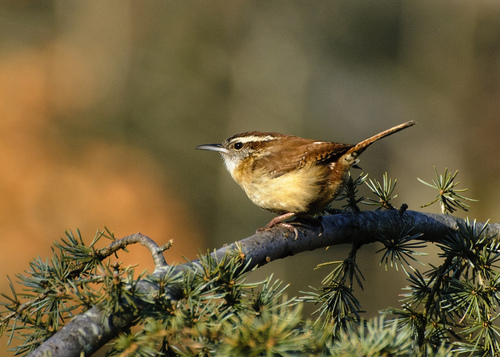
a small brown bird with a black beak.
the bird is short and brown with an orange-ish yellow belly and a sharp black beak.
bird has brown body feathers, brown breast feathers, and pointed beaksmall light brown bird with meringue belly, white throat and eyebrows.
a small bird with brown wings, white throat, and yellowish belly.
this particular bird has a yellow belly and brown secondaries
this is a small brown bird with a white throat and long pointy black beak.
this particular bird has a belly that is tan and brown with white patches
this is a small brown bird with a long skinny bill.
this bird has short black pointed bill with a brown back.
Species: Carolina Wren